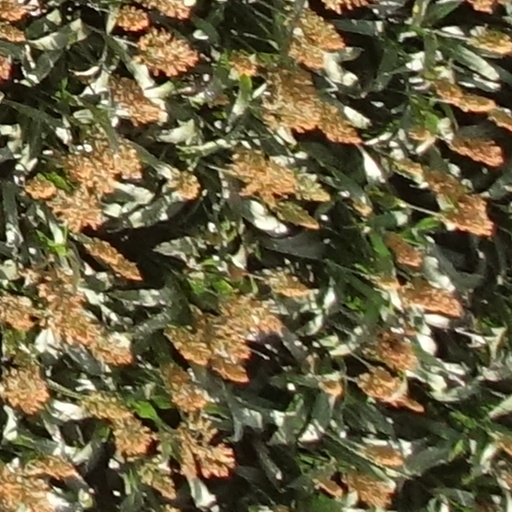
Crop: sorghum